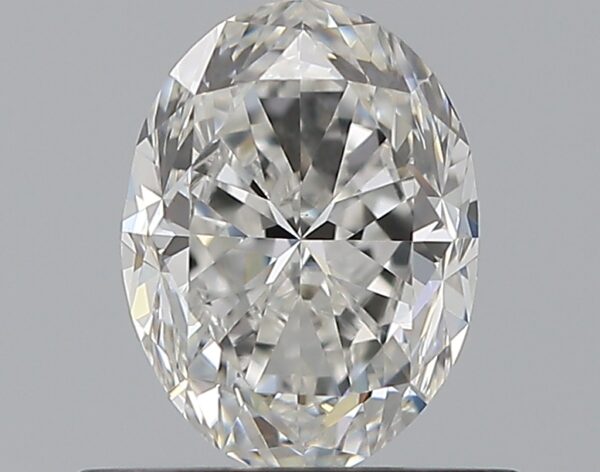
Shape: oval
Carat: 0.71
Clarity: VS2
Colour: G
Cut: GD
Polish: EX
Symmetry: GD
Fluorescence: N
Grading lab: GIA
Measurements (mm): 6.27 x 4.69 x 3.27